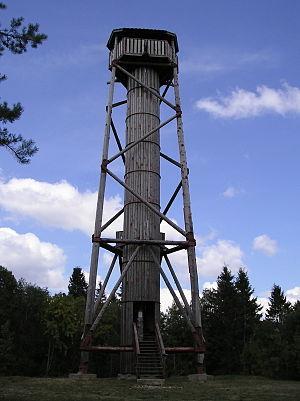
L'Emumägi est le point culminant des collines de Pandivere. À 166 mètres d'altitude, c'est également le plus haut sommet d'Estonie du Nord. Il se situe sur le territoire de la commune de Rakke, à deux kilomètres au nord-est d'Emumäe. La colline et ses environs sont protégés et forment un parc naturel de 536 hectares.